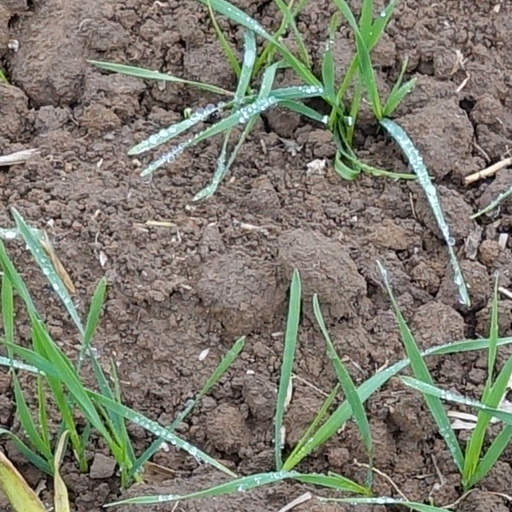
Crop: wheat